Kedarnath Das

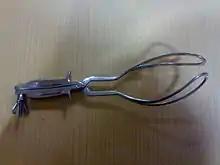
Das's modified long curved obstetric forceps

Das designed a lighter and shorter variety of long curved obstetric forceps for use in the delivery of babies of Indian women, who typically have a smaller pelvis and babies with a lower birth weight.